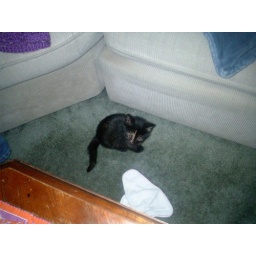
Vinnie loves this cat more than anybody else in the house